George Bruce (footballer)

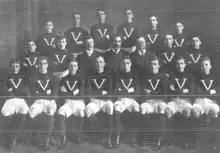
1908 Victorian Carnival team George Bruce is at far right, back row.

He was a member of three successive premiership sides: 1906, 1907, and 1908.